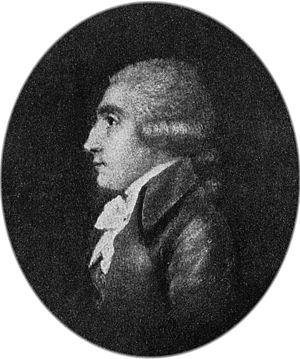
Jean Baptiste François Pierre Bulliard est un botaniste français, né le 24 novembre 1752 à Aubepierre-sur-Aube et mort le 26 septembre 1793 à Paris.
Boletus edulis ou Cèpe de Bordeaux est une espèce de champignons basidiomycètes de la famille des Boletaceae que l'on rencontre dans l'hémisphère nord. C'est l'une des espèces parmi les bolets qui est aussi appelée cèpe, entre autres noms vernaculaires ou commerciaux. La classification de cette espèce est en constante révision, notamment depuis que la phylogénie distingue une branche américaine et une branche européenne au sein du genre Boletus. Cet excellent champignon comestible très recherché est commercialisé et cuisiné mondialement sous diverses formes.